Homberg (Efze)

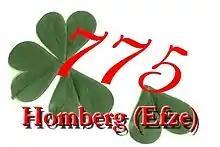

Homberg was founded by the Hessian-Thuringian Landgraves and had its first documentary mention as a town in 1231. The place had indeed been settled earlier, but Homberg still celebrated its 775th anniversary as a town in 2006.